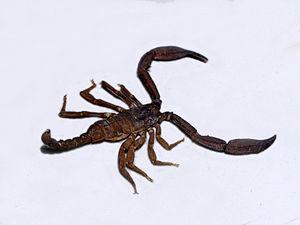
Euscorpiops montanus est une espèce de scorpions de la famille des Euscorpiidae.
Euscorpiops est un genre de scorpions de la famille des Euscorpiidae.